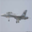
Label: airplane